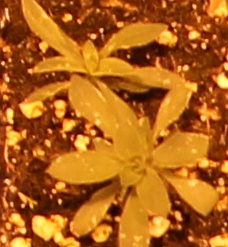
Label: Kochia